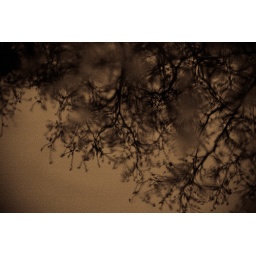
trees in water